Glamorganshire Golf Club

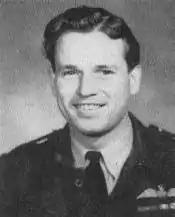
Wing Commander Guy Penrose Gibson VC

Guy Gibson the leader of the legendary Dam Busters raid over Germany in World War II, was not only an honorary member of Glamorganshire Golf Club but when the news came that he had been awarded the Victoria Cross he celebrated that night in the clubhouse.